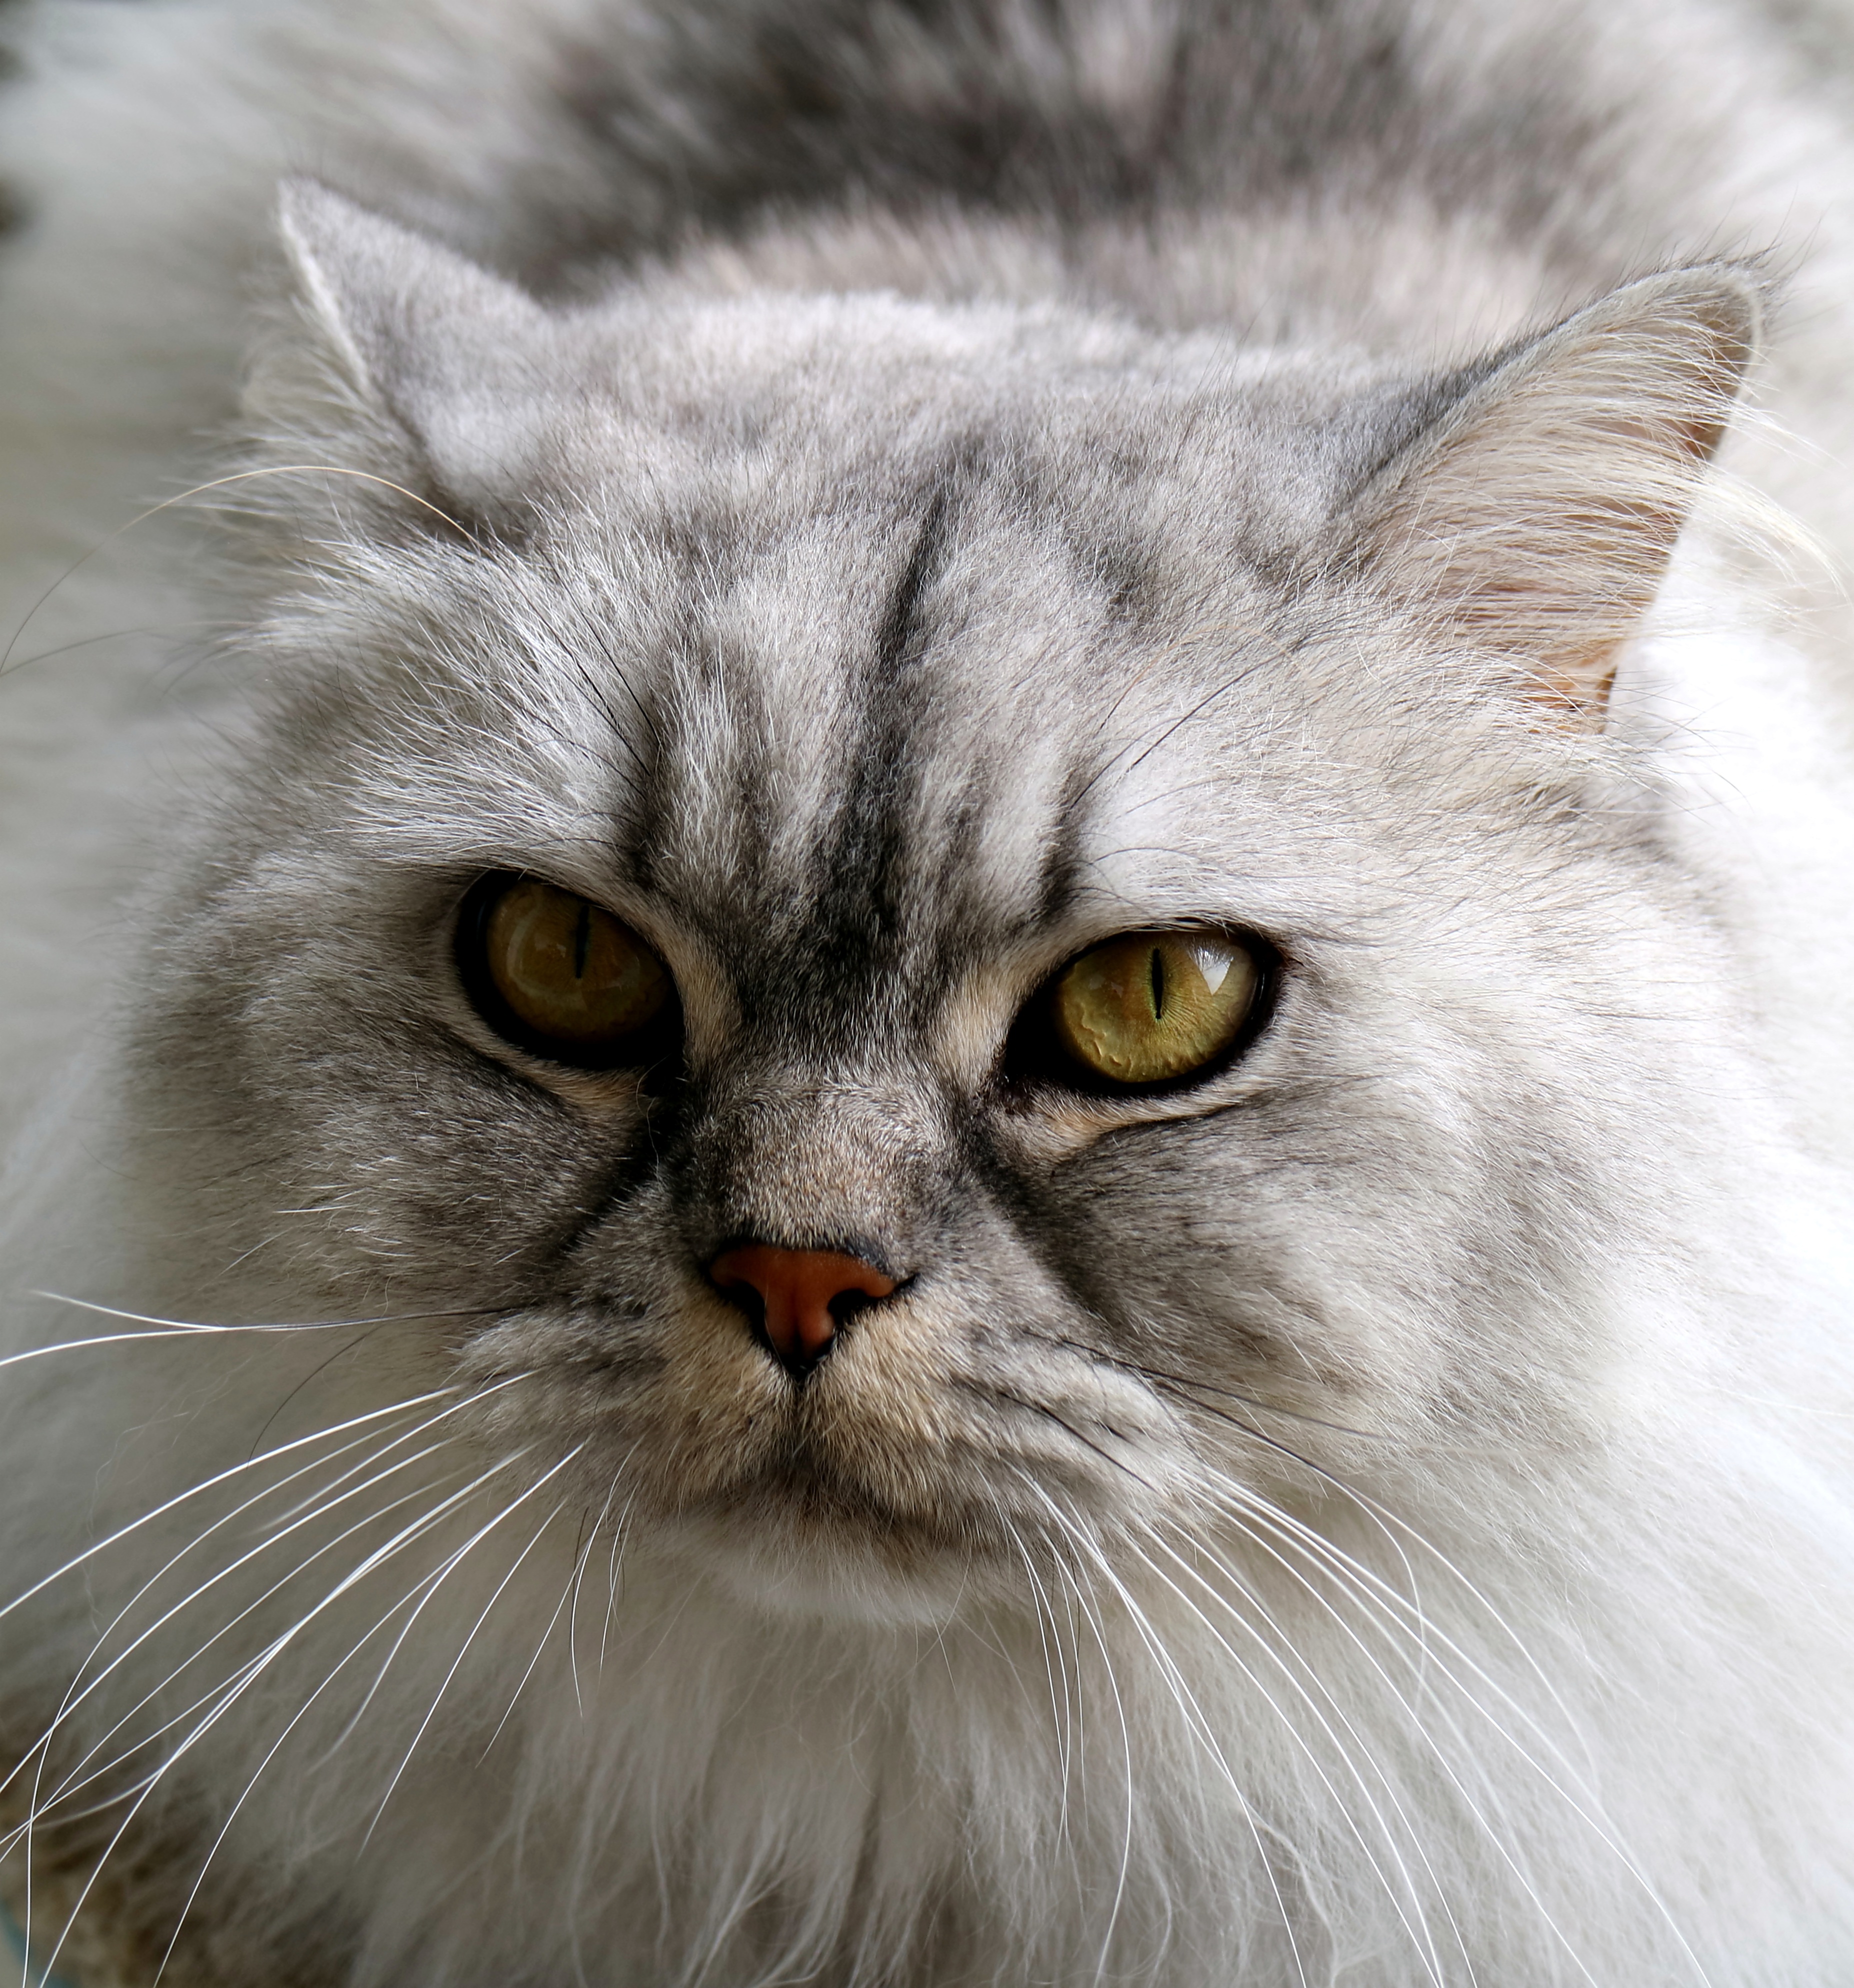
portrait, cat, mammal, close, fauna, close up, whiskers, adidas, vertebrate, mieze, siberian, wildlife photography, persian, cat face, norwegian forest cat, european shorthair, wild cat, small to medium sized cats, cat like mammal, carnivoran, nebelung, domestic short haired cat, domestic long haired cat, british semi longhair